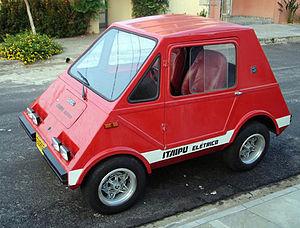
La Gurgel Itaipu E150 est une voiture électrique produite par le constructeur automobile brésilien Gurgel. L’Itaipu a été présentée au Salão do Automóvel en 1974, avec un début de production prévu en décembre 1975. Seules quelques exemplaires ont été produits et sont aujourd'hui des objets de collection. La vitesse de pointe des premiers prototypes était d'environ 30 km/h et les derniers modèles atteignaient les 60 km/h. Alors qu'une vingtaine de voitures de présérie ont été construites, le modèle n'a jamais été commercialisé. C’est la première voiture électrique construite en Amérique latine et ses spécifications sont comparables à des modèles similaires de l'époque comme la CitiCar. La voiture a été nommée d'après le barrage hydroélectrique situé à la frontière entre le Brésil et le Paraguay.